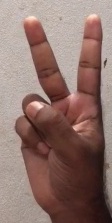
ASL sign: 2